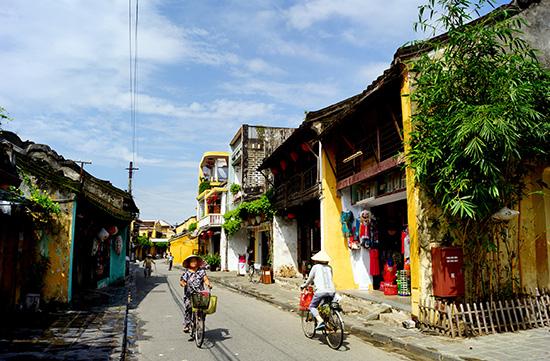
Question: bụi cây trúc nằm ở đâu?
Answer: bụi cây trúc nằm sát tường của ngôi nhà bên phải